Superyacht

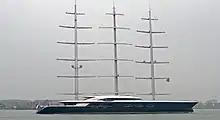
"Black Pearl", at the largest sailing yacht as of 2018

At the beginning of the 20th century, when wealthy individuals constructed large private yachts for personal pleasure, some manufacturers, such as Cox & King and Charles L. Seabury and Company, were noted for their large steam yachts. The first half of the 20th century saw the first large motor yachts, including Charles Henry Fletcher's "Jemima F. III" (1908) at , "Savarona" (1931) at , and "Christina O" (1947 conversion) at .